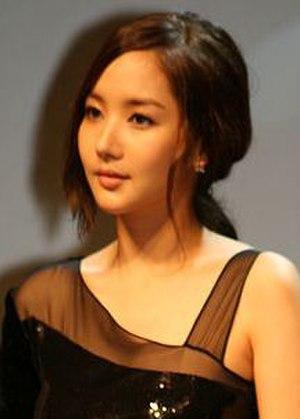
Park Mi-young est une pongiste sud-coréenne née le 17 novembre 1981 à Daegu.